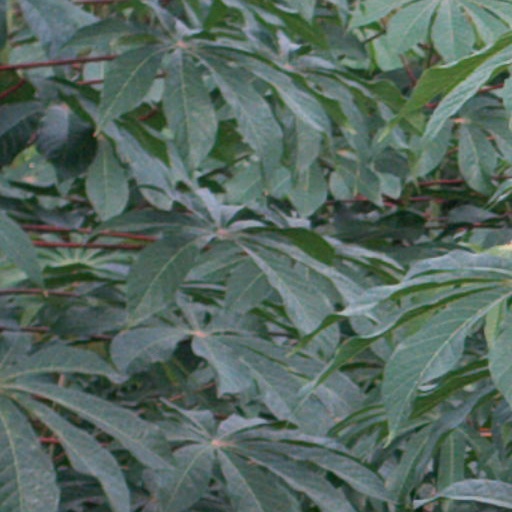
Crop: cassava